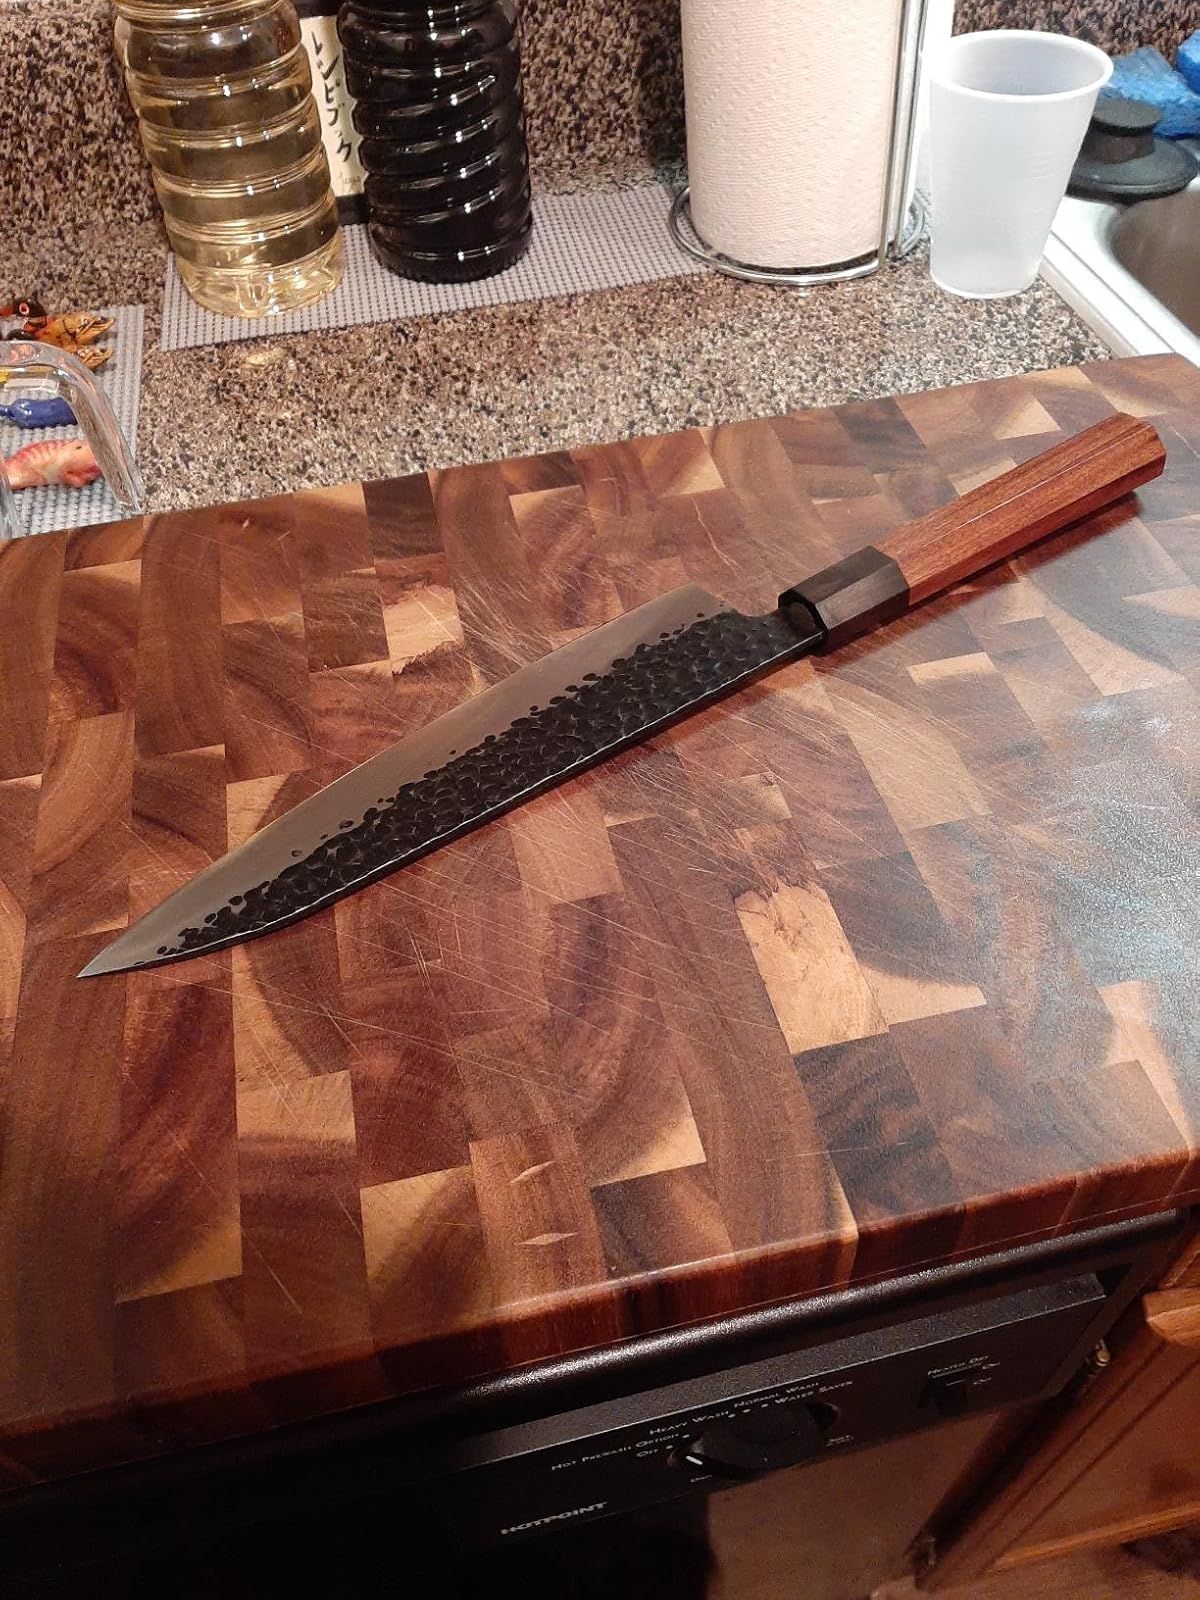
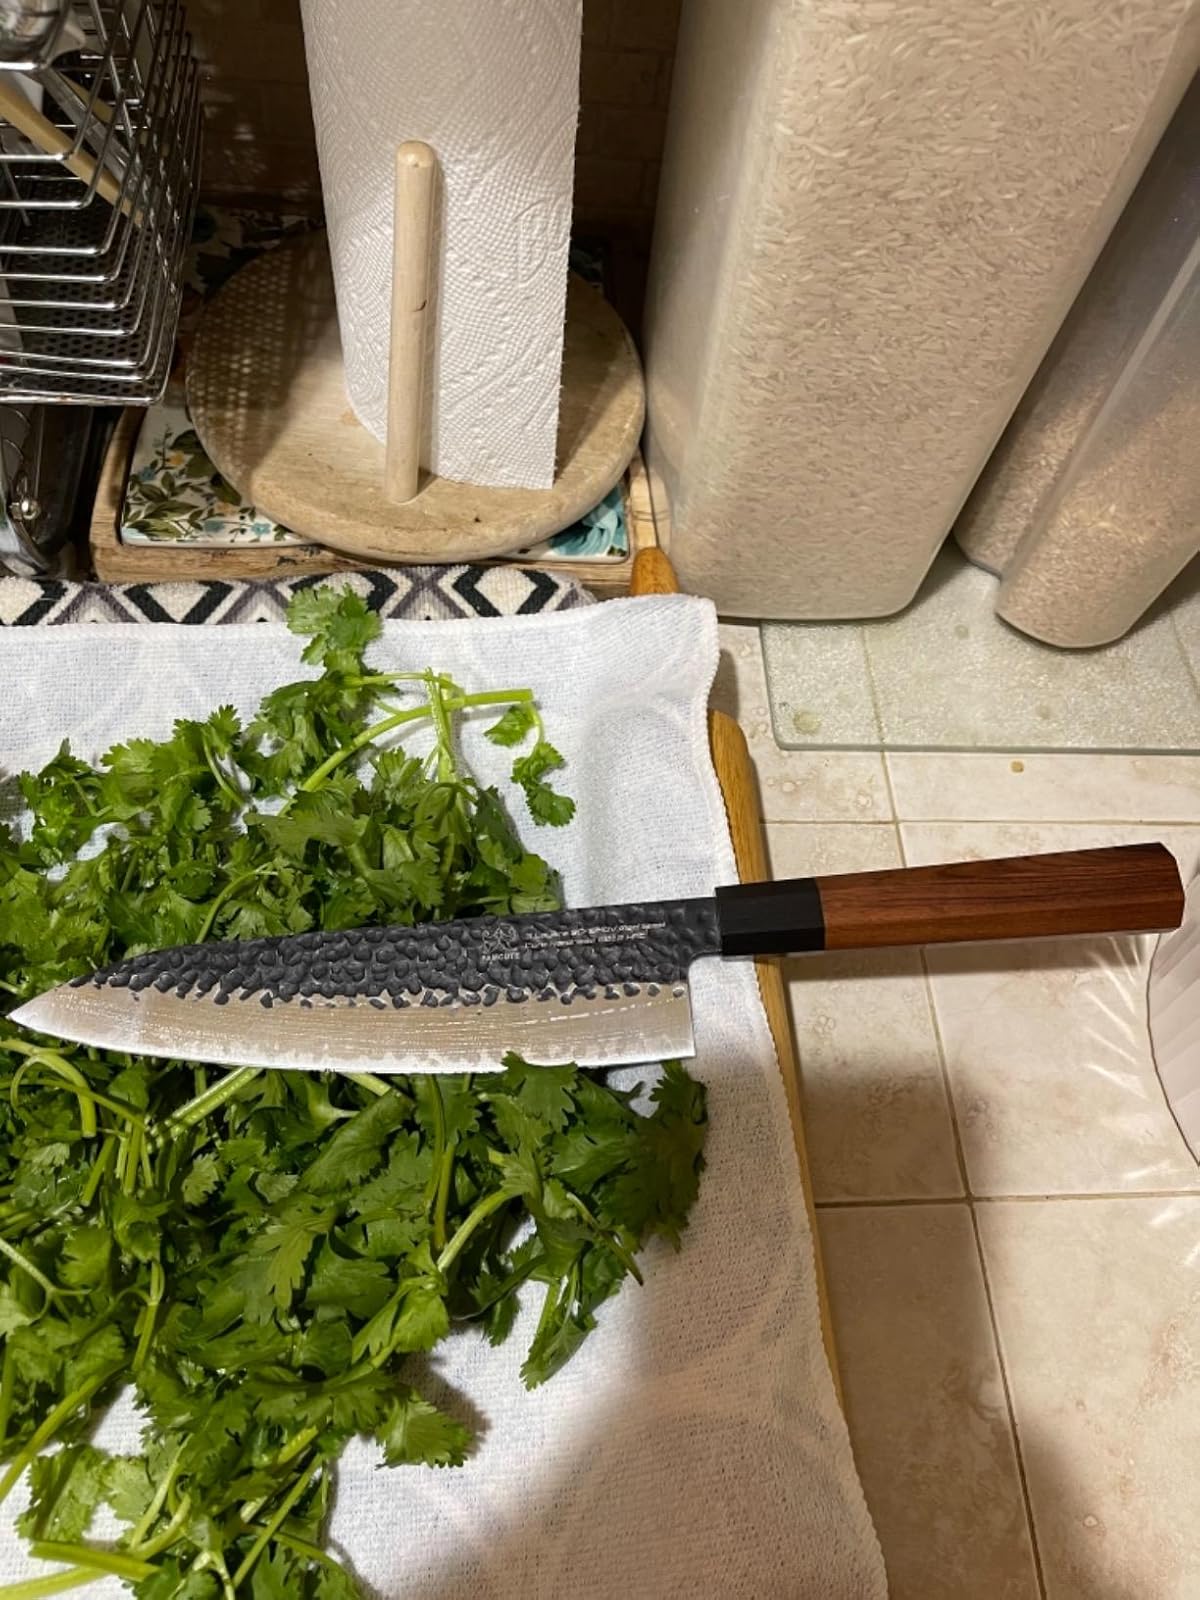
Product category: items_knife
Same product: yes